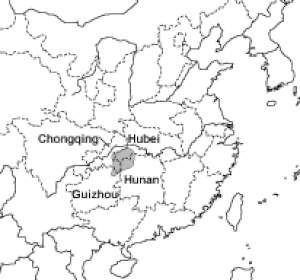
Les Tuijas, sont le 8ᵉ plus important groupe ethnique de Chine avec une population de plus de 8 millions de personnes. Leur langue est le tujia.